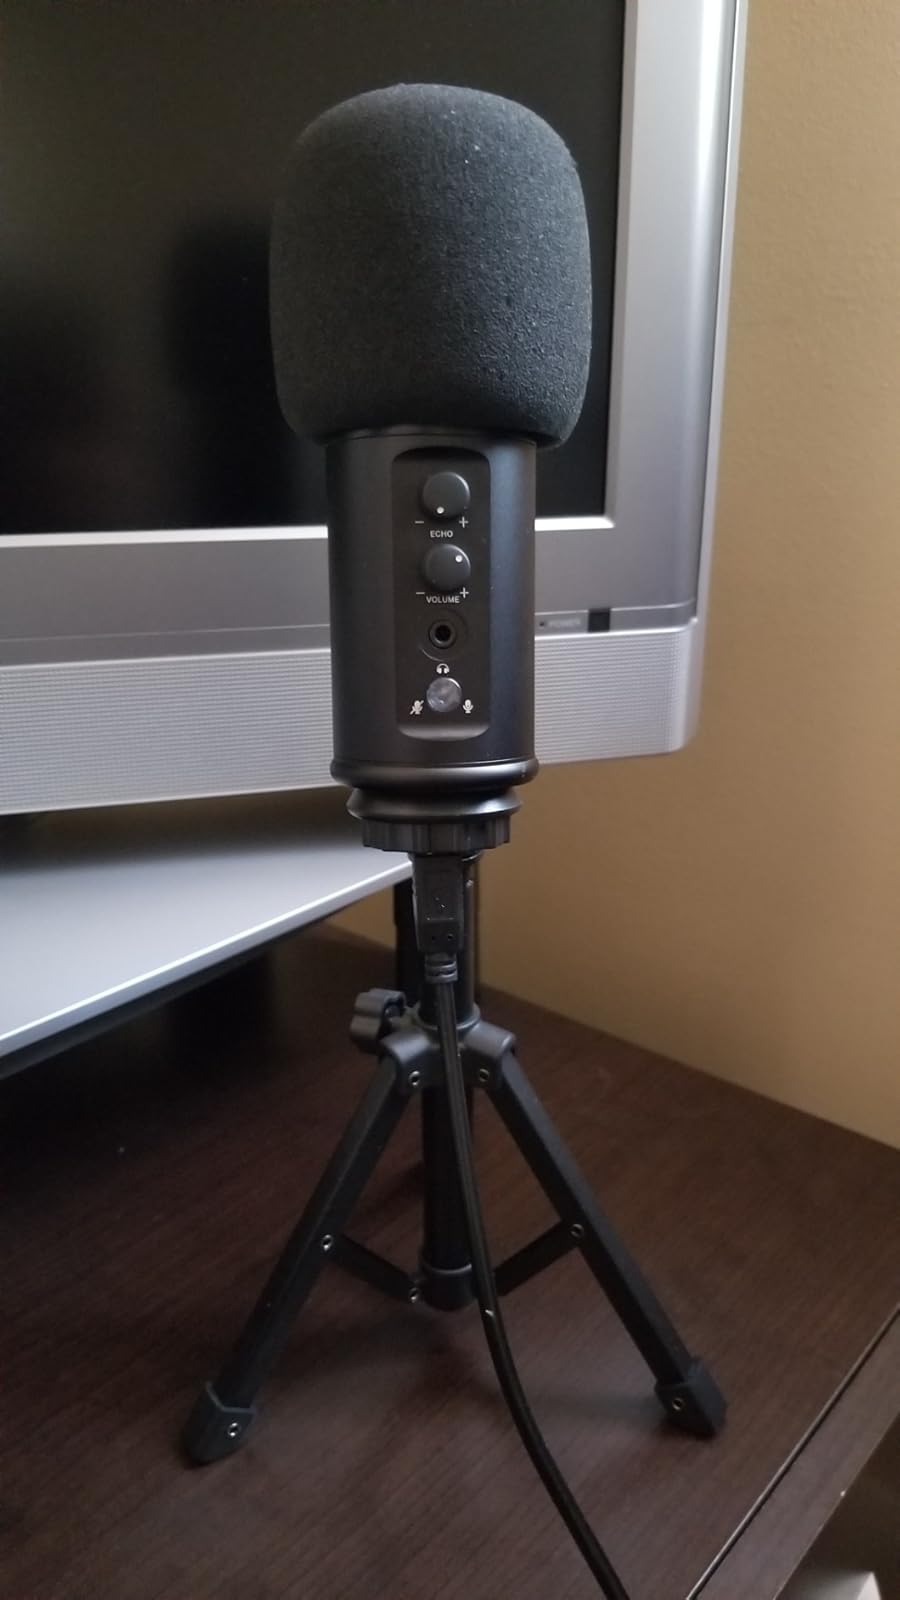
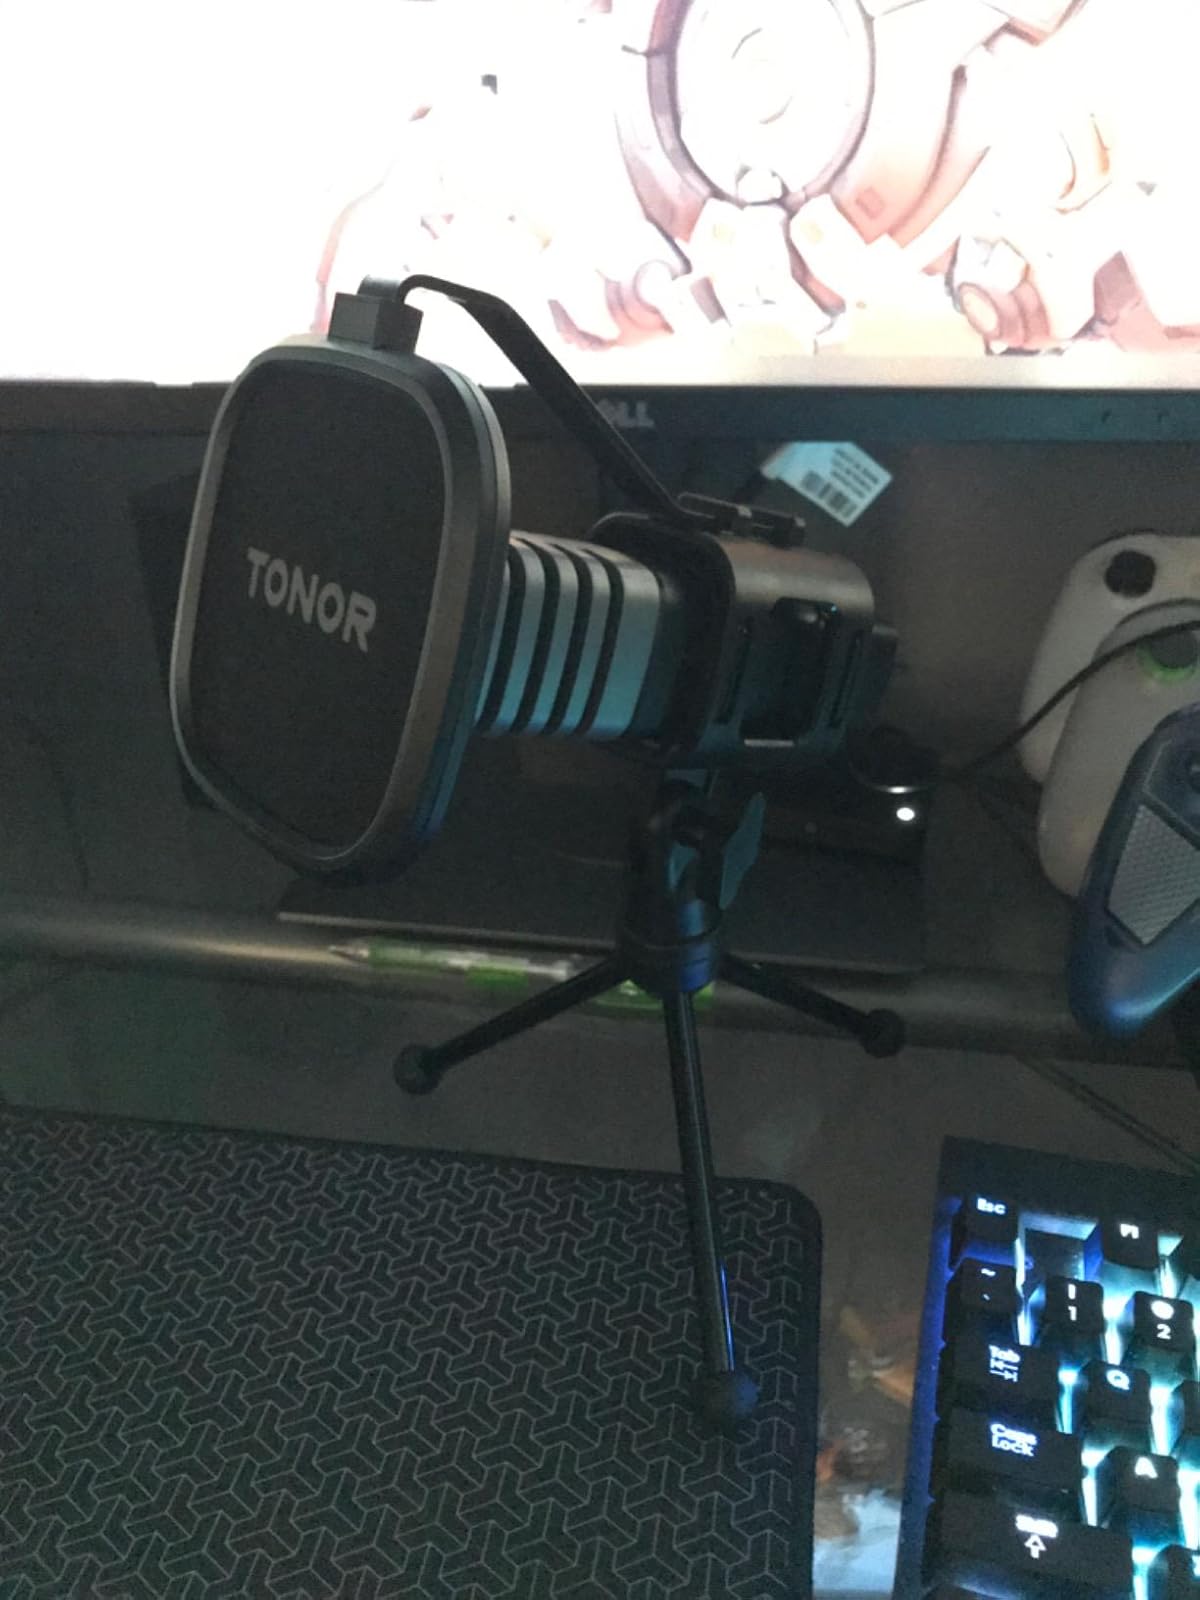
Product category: microphone
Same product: no